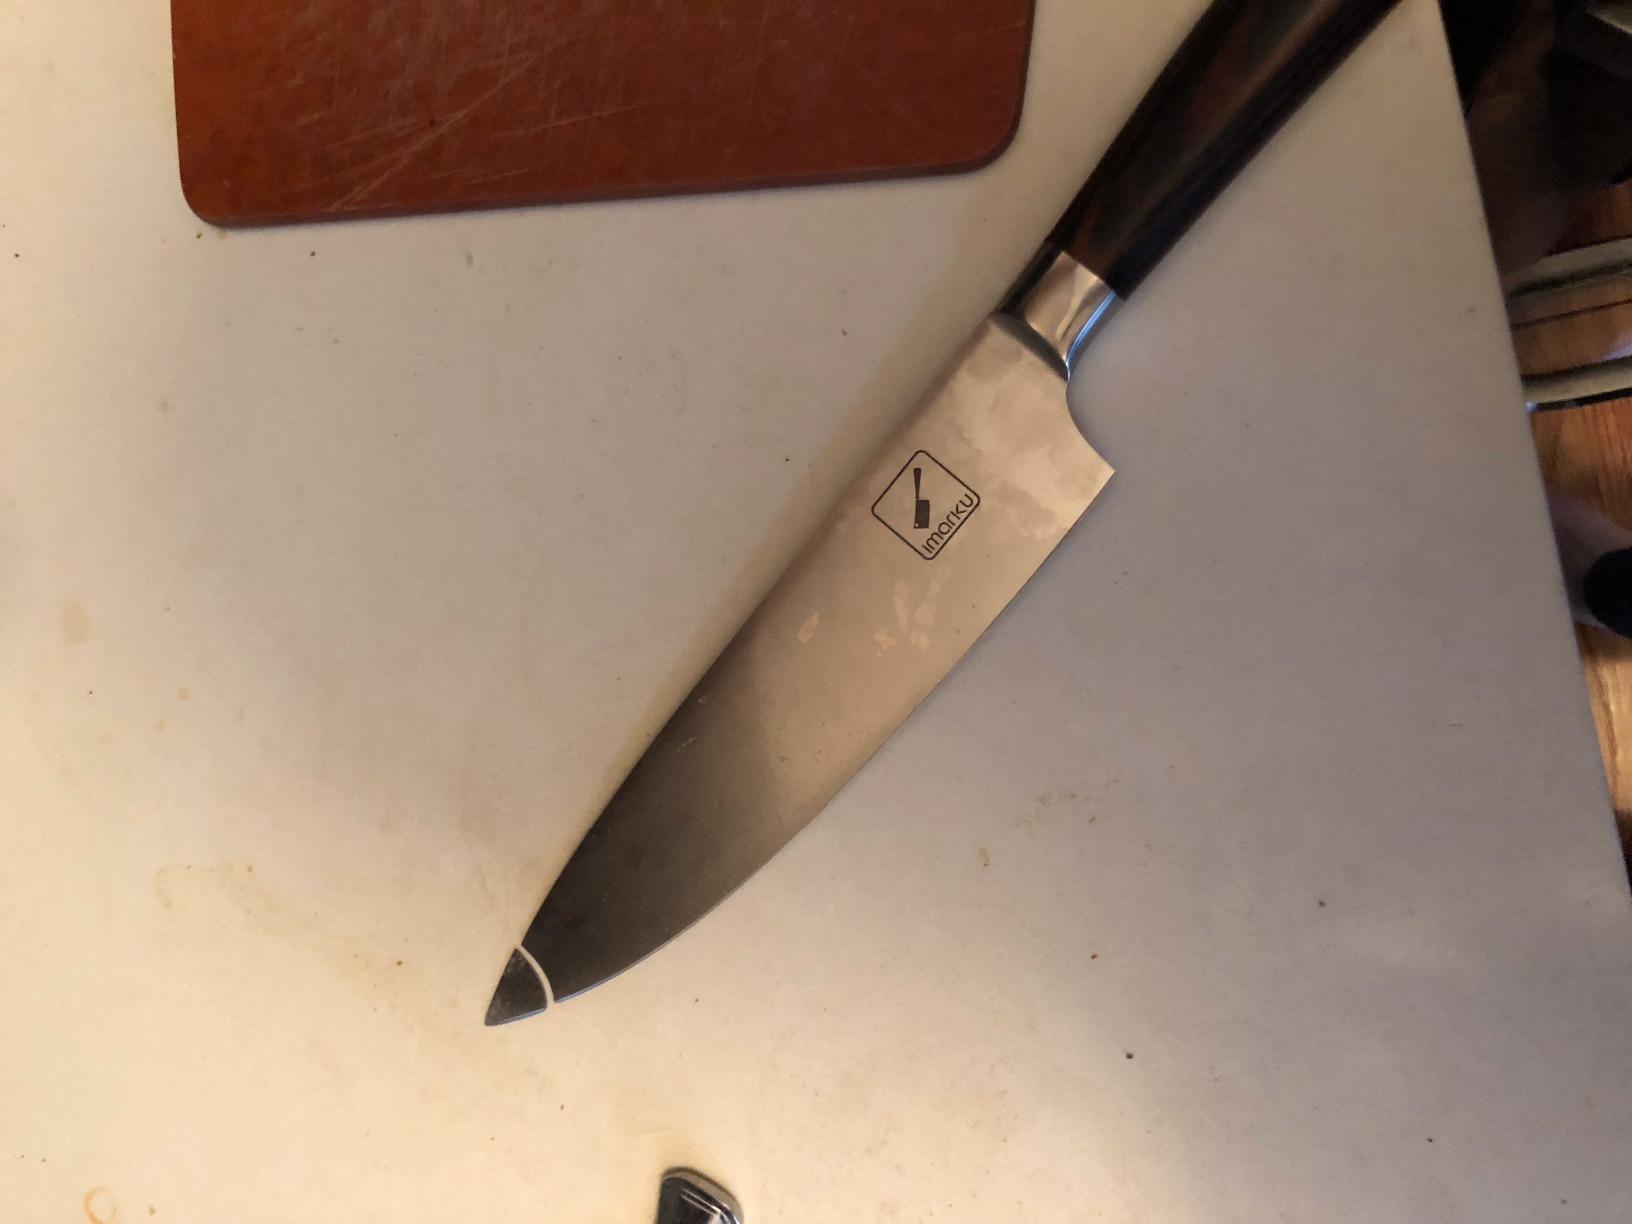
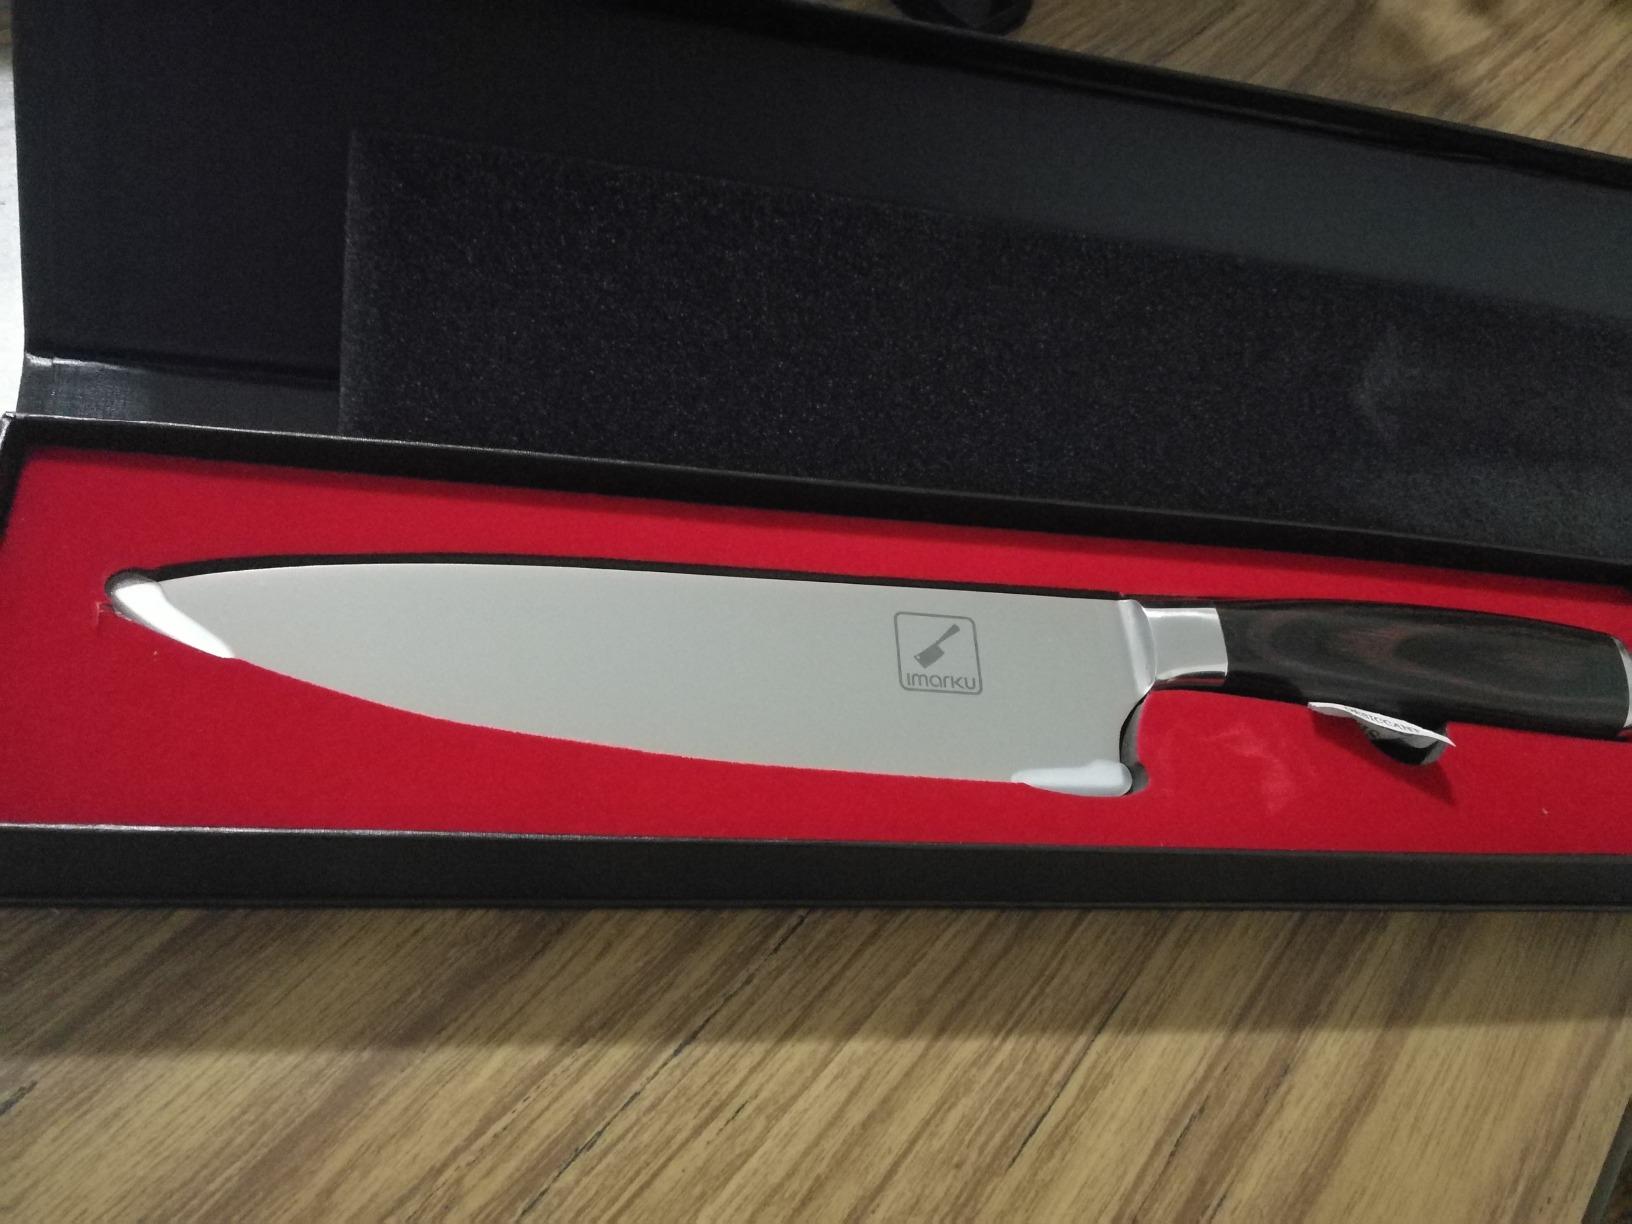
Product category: items_knife
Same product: yes